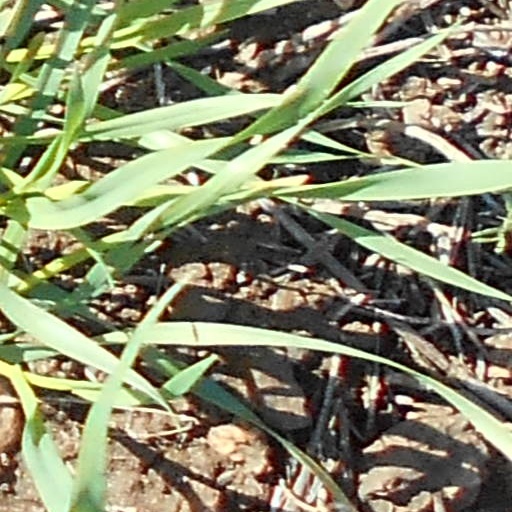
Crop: wheat